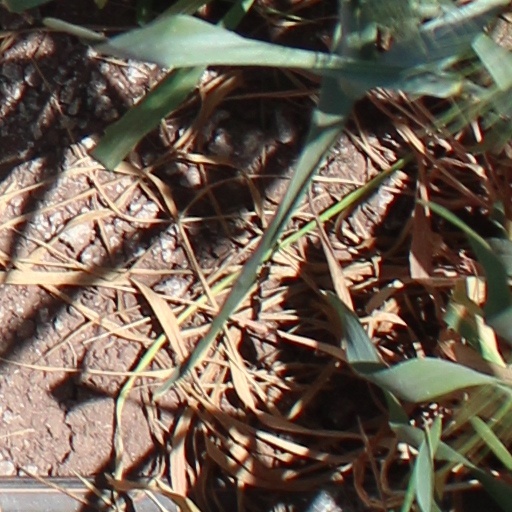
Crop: wheat